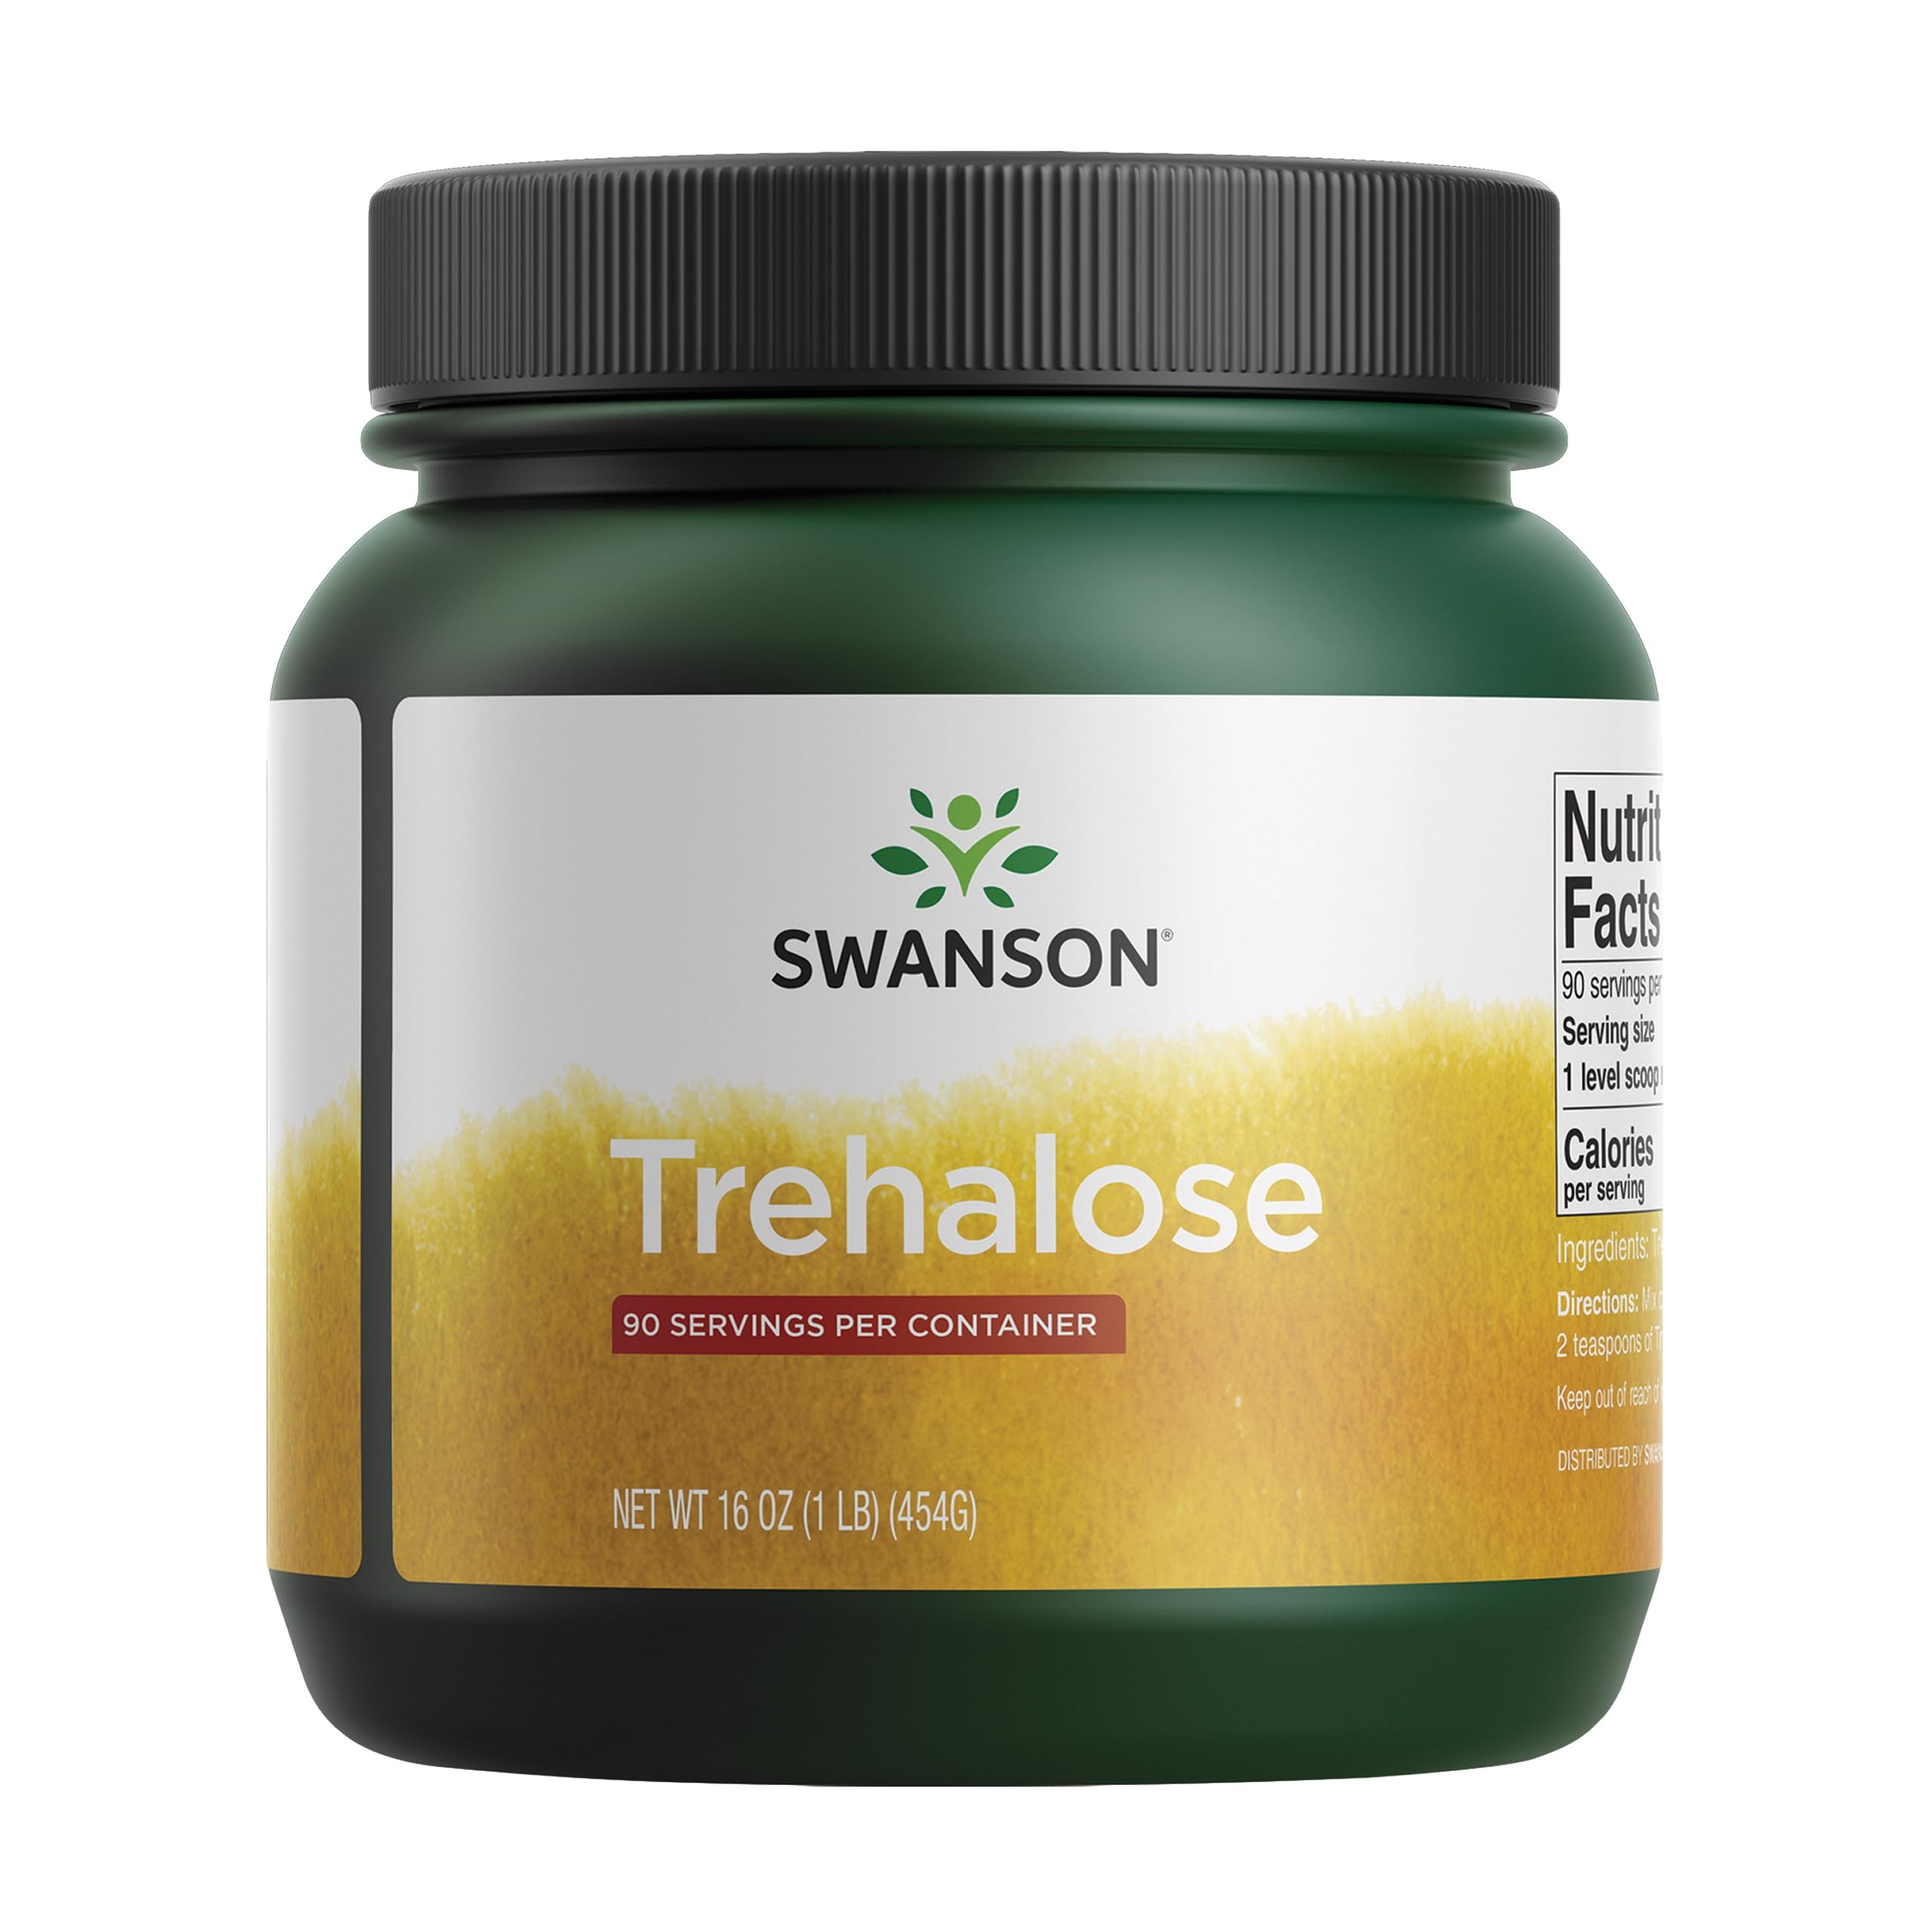
Item Name: Swanson 100% Pure Trehalose 16 Ounce (1 lb) (454 g) Pwdr
Bullet Point 1: 100% pure trehalose, a multi-functional sugar
Bullet Point 2: Quick-energy disaccharide naturally occurring in fungi and plants
Bullet Point 3: May be used in cooking &apos;&amp;&apos;amp; baking to replace sugar
Bullet Point 4: Per GMP guidelines set forth by the FDA, most products are formulated for 24 months from the date of manufacture. Liquids and probiotics are formulated for 12 months.
Bullet Point 5: We're control freaks... in a good way! For nearly 50 years, Swanson Health has delivered science-backed health products worldwide. In 1969, we began in Fargo, ND, with a mission to offer wellness solutions that help people live simply healthier together. Our facilities are Good Manufacturing Practice (GMP) certified, and our purity and potency testing includes independent third-party labs. Clinical research, scientific consensus and usage traditions guide our innovation
Product Description: What if we could sweeten foods and beverages without sucrose (table sugar) and without chemical sugar substitutes (like aspartame or sucralose)? What if there was a sugar that not only sweetens but enhances flavor? And what if that sugar was actually good for you? Introducing trehalose (tree-UH-lowz), a sugar product now available for home use for the first time since its discovery over 175 years ago.
Value: 16.0
Unit: Ounce

Price: 16.45